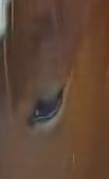
Face region: eyes (orbital_tightening_and_eye_area)
Pain indicator: obviously_present